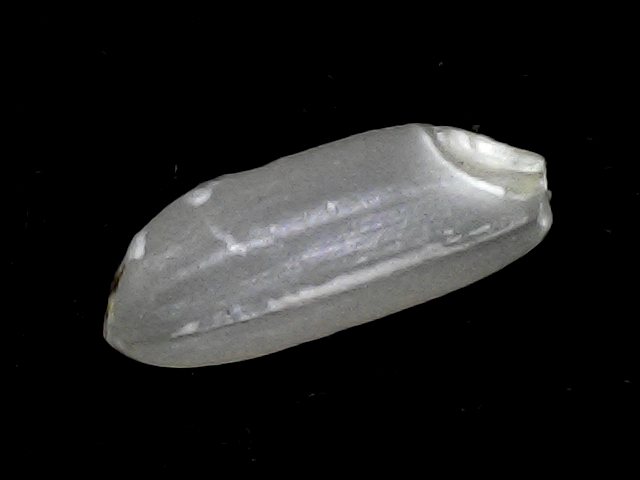
Rice variety: BD51